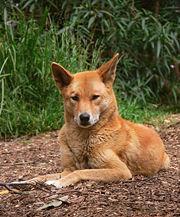
dingo